HashiCorp

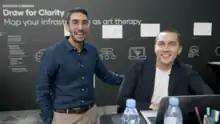
Founders Armon Dadgar and Mitchell Hashimoto

HashiCorp was founded in 2012 by two classmates from the University of Washington, Mitchell Hashimoto and Armon Dadgar. Co-founder Hashimoto was previously working on open-source software called Vagrant, which became incorporated into HashiCorp.